Guardium

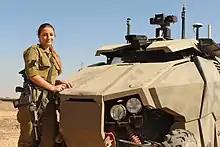
The size of the vehicle compared to a person.

Guardium is equipped with sufficient armor to protect itself in light fire attacks and against multiple enemies. The vehicle is 2.95 meters long, 1.8 meters wide and 2.2 meters high. It is considered to be a medium-sized combat vehicle, about the size of a Jeep J8; it weighs 1.4 tons and can go up to 80 km/h for up to several days depending on the amount of usage. The vehicle is equipped with: infrared cameras, radars, high-sensitivity microphones, visible sensors, and hostile fire indicators. The equipment was built for unpredicted attacks, but its main purpose is surveillance. The vehicles contain both lethal and non-lethal weapons for protection. It is simple to operate, with stationary, mobile, and portable operational versions. It can be remotely controlled by the mobile command station, where the computers have built in maps. It can also be pre-programmed to drive itself along assigned routes. Powerful sensors can detect unpredicted obstacles and an infrared camera can spot invaders in the dark. When it goes off road, this equipment enables operation in any terrain and weather.